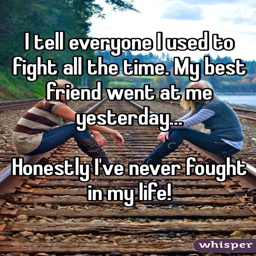
i tell everyone i used to fight all the time .